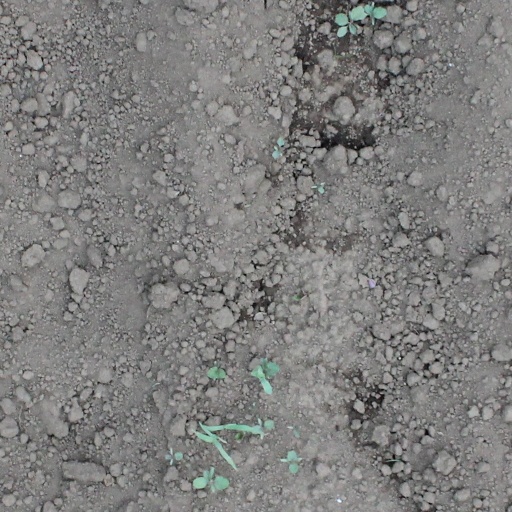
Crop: soybean